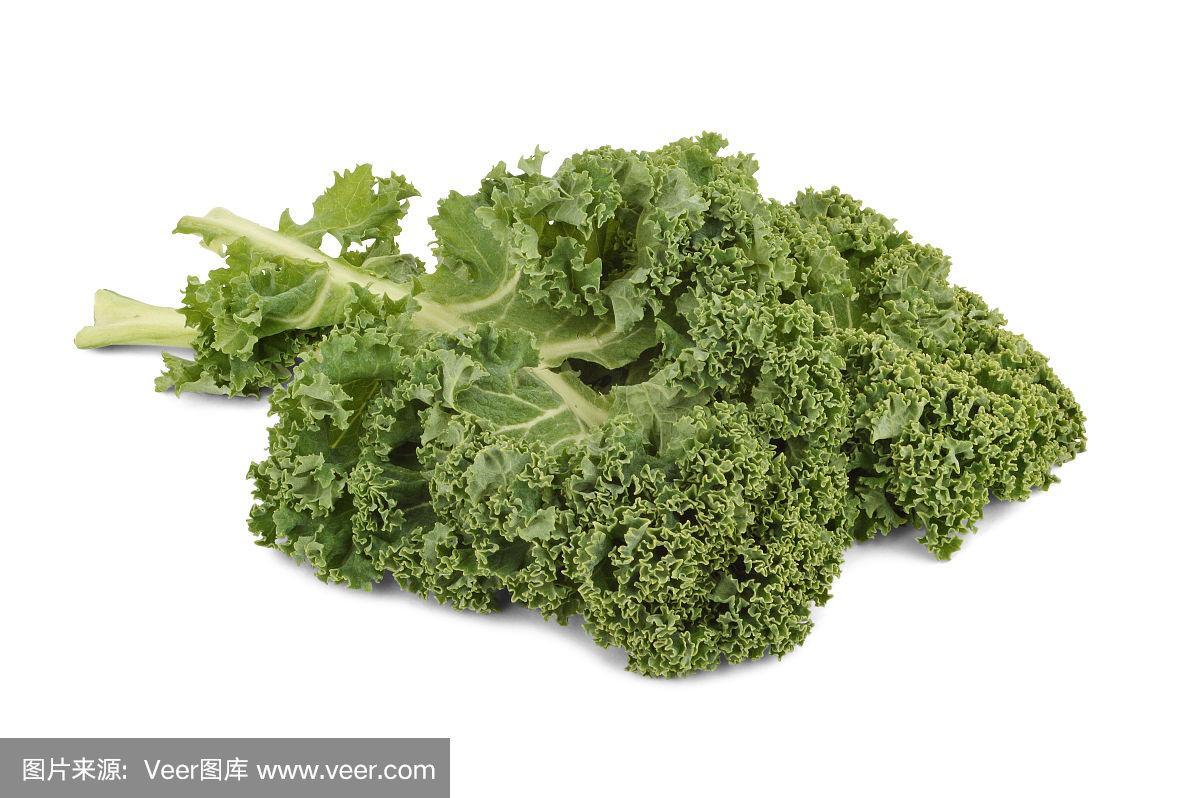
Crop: unknown
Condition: cabbage